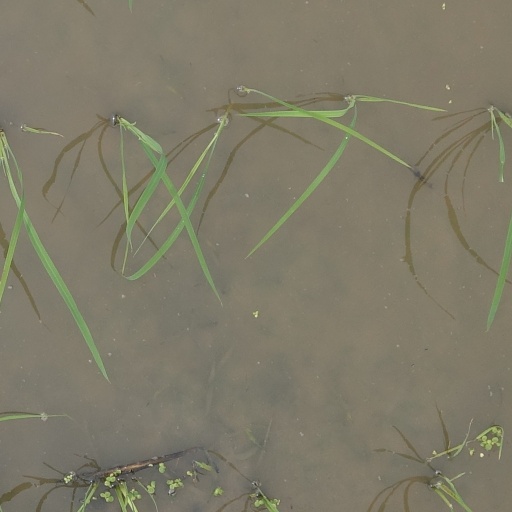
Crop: rice